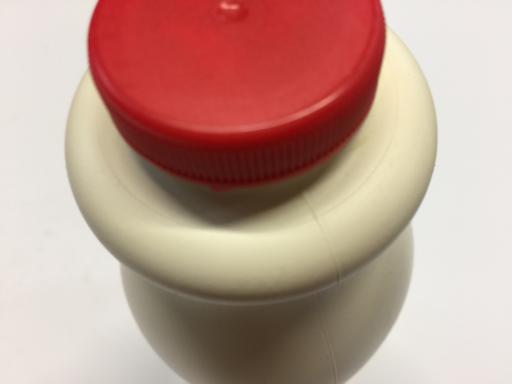
Waste category: plastic